Mohammedan SC (Kolkata)

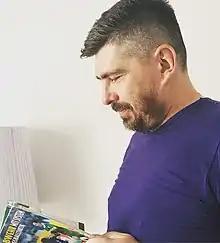
Andrey Chernyshov secured the CFL title for Mohammedan Sporting twice.

In October 2020, under the secretaryship of Sheikh Wasim Akram, Mohammedan for the first time entered into a joint-venture with a Gurgaon based sports management company Bunkerhill, with an aim to eventually qualify or enter the Indian Super League, which had been promoted as the top-tier league in 2019. With newly appointed Spanish coach José Hevia, Mohammedan got promoted to 2020–21 I-League after winning 2020 I-League Qualifiers, which temporarily had replaced the traditional I-League 2nd Division due to COVID-19 pandemic restrictions. The club signed previous I-League season's top scorer, Pedro Manzi along with Bangladeshi football team captain Jamal Bhuyan for their AFC quota. After Hevia being sacked mid-season, Mohammedan finished at sixth under their technical director Sankarlal Chakraborty. In May 2021, the club appointed Russia's former assistant coach Andrey Chernyshov, and with him at the helm, Mohammedan reached the Durand Cup final for the first time since 2013 but fell short against FC Goa by just a solitary goal. The following month, Mohammedan clinched their twelfth CFL title after forty long years of wait by defeating Railway FC 1–0 in the final of a newer and shorter knock-out format. As one of the title contenders with Serbian midfielder Nikola Stojanović holding the captain's arm-band and Trinbagonian international Marcus Joseph leading the goalscoring charts by 15 goals, Mohammedan for the first time ran for their maiden national league title at 2021–22 I-League, but finished second after a 2–1 defeat against the table toppers Gokulam Kerala FC on the final matchday in a must win situation.